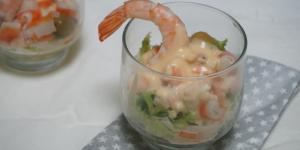
coctel de marisco